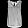
Label: Shirt